Güell Pavilions

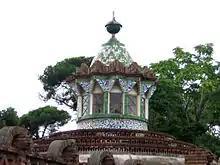
The dome of the longeing ring

Güell had an estate in the Les Corts district of the small town of Sarrià (now part of Barcelona), which included two pieces of land known as Can Feliu and Can Cuyàs de la Riera. The architect Joan Martorell i Montells, one of Gaudí's teachers, had built a Caribbean-style mansion, which stood almost where the Palau Reial de Pedralbes now stands. This house was called Torre Satalia, so christened by Jacinto Verdaguer, a friend of the family. Gaudí was commissioned to remodel the house and build a perimeter wall with gates.